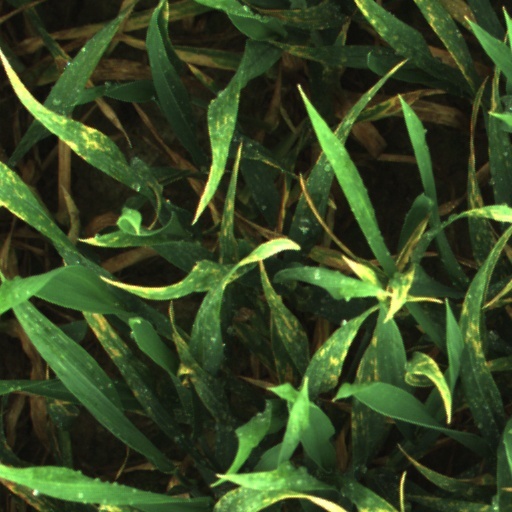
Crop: wheat